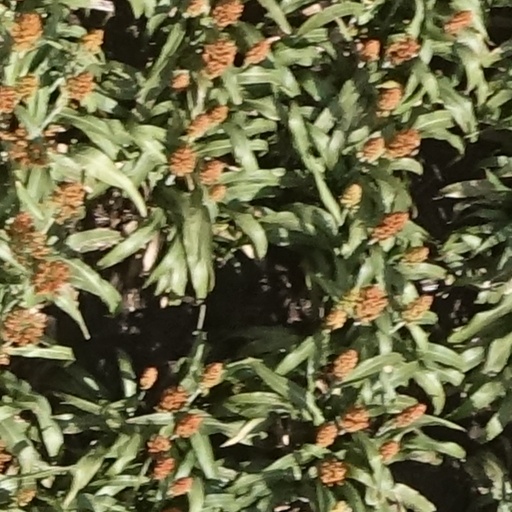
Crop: sorghum